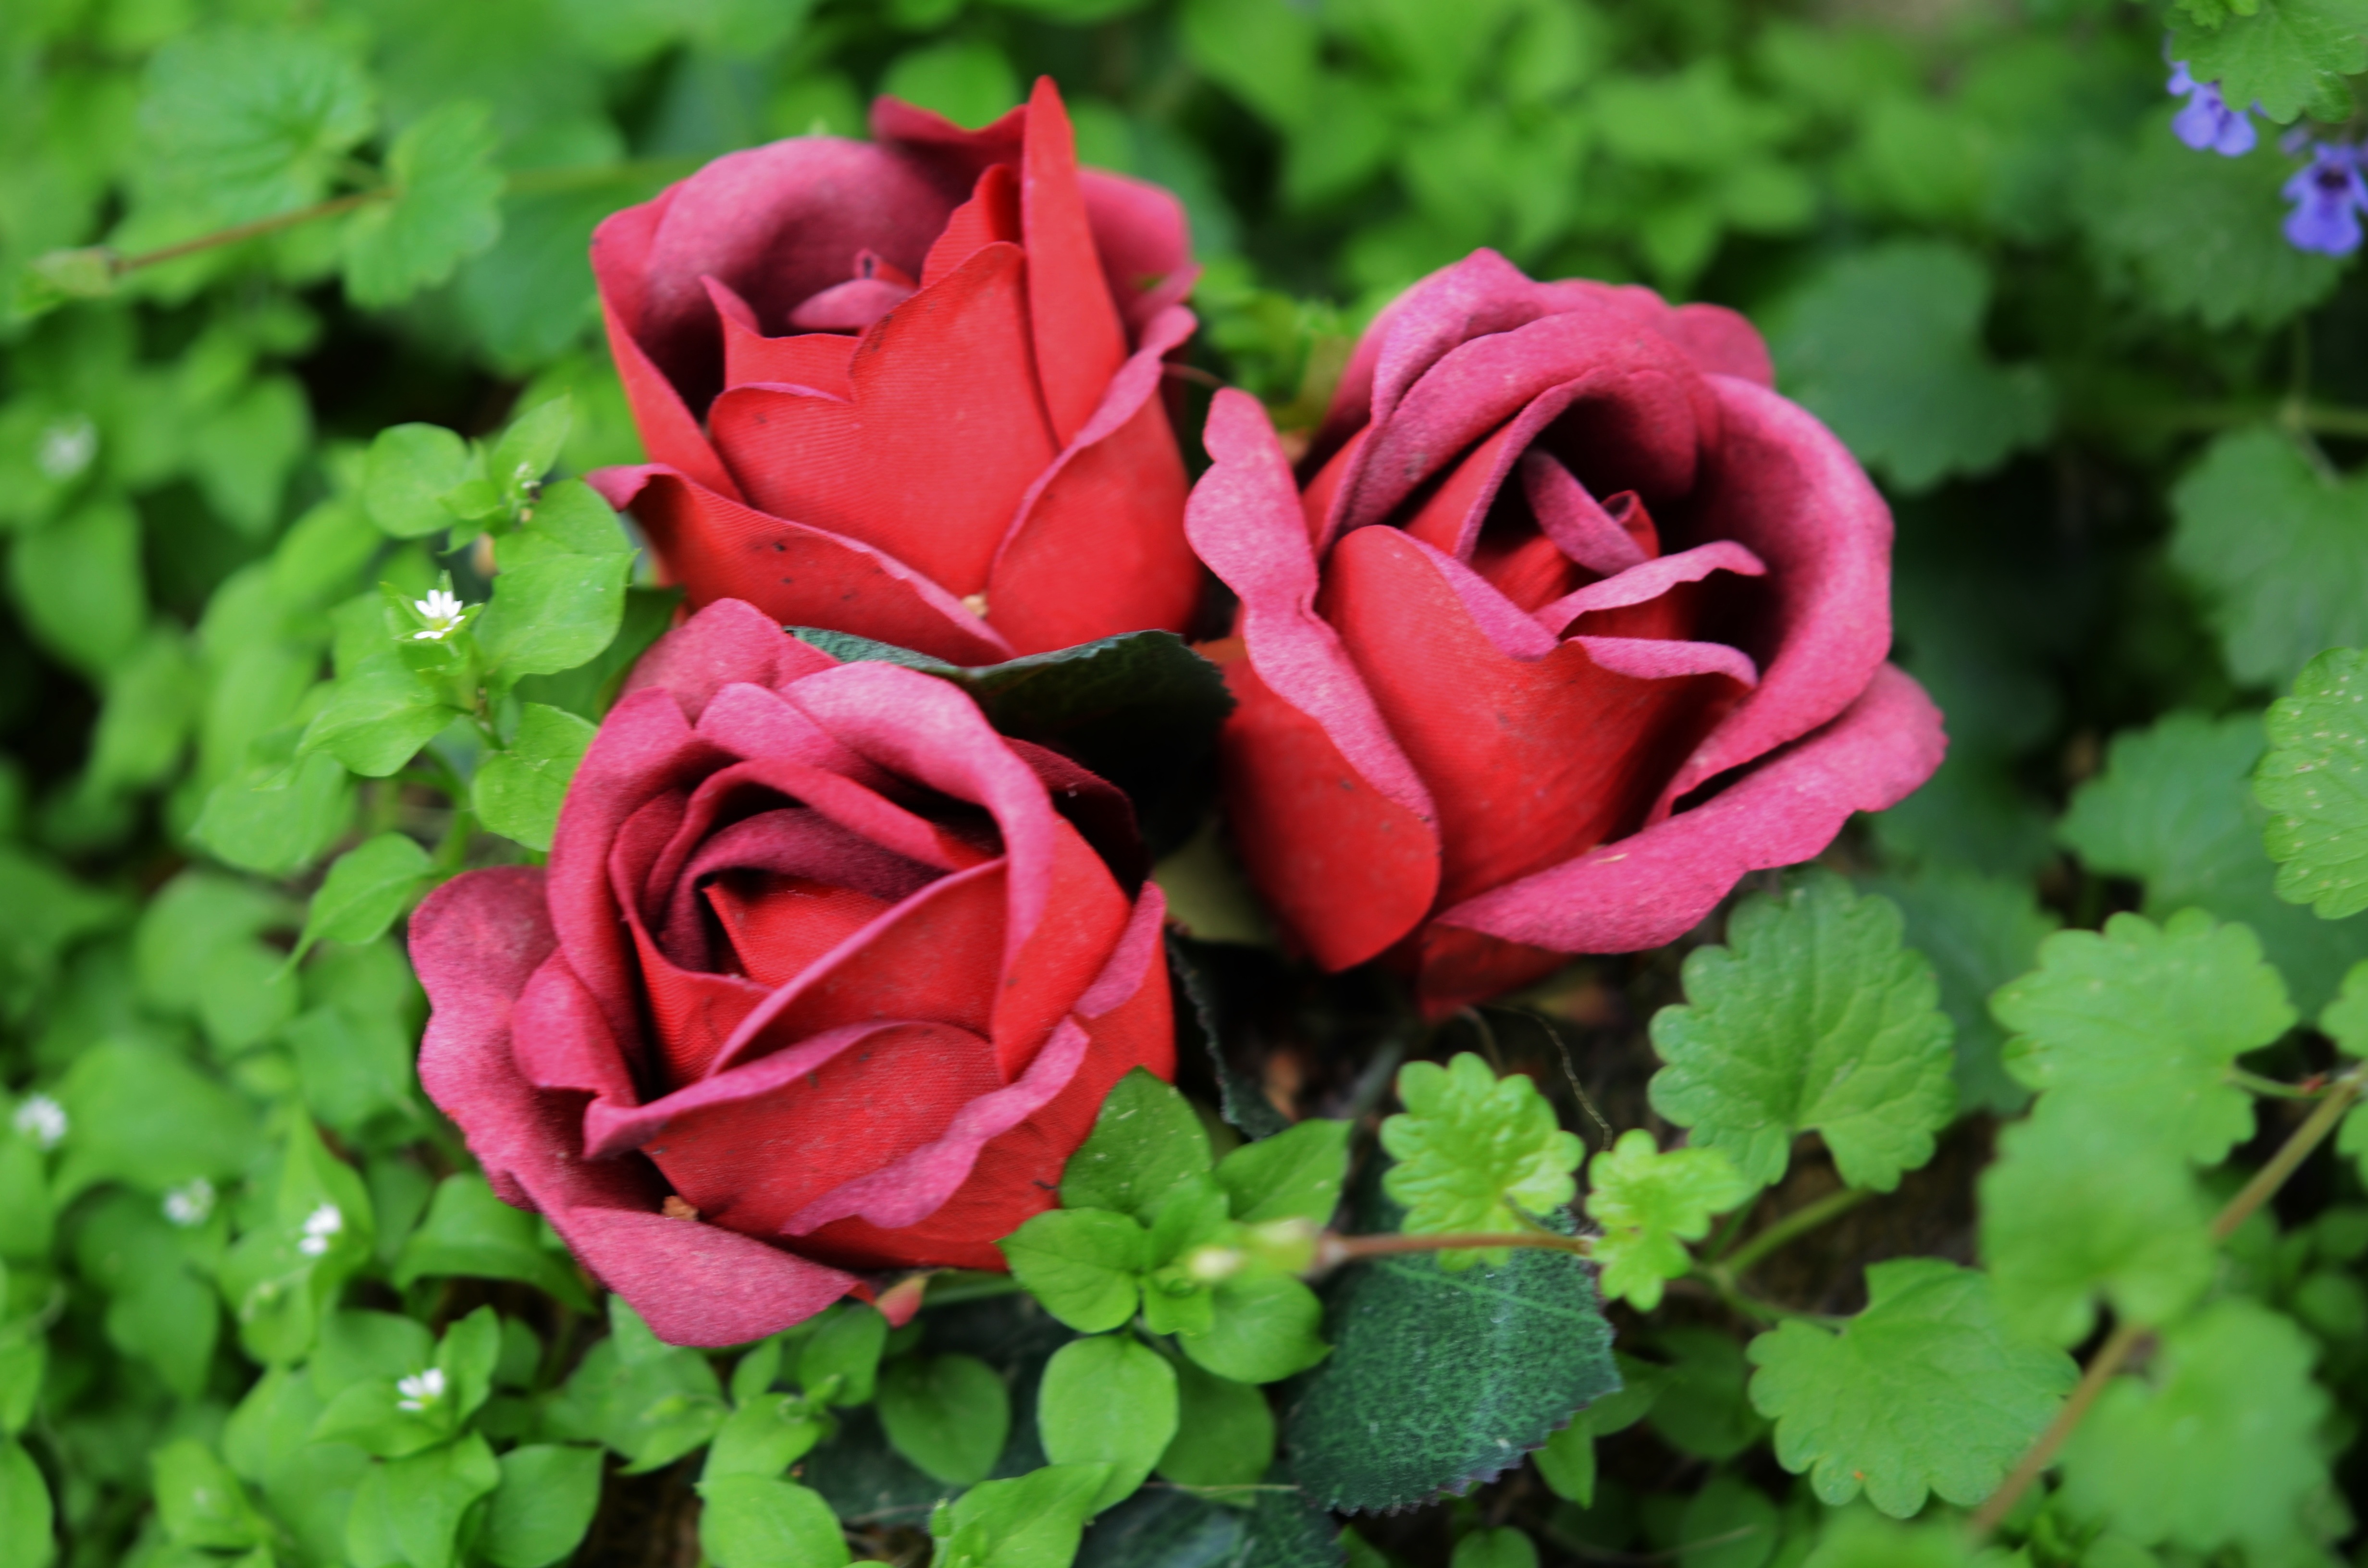
nature, blossom, plant, leaf, flower, petal, bloom, summer, floral, bouquet, rose, spring, red, floribunda, flowering plant, garden roses, rose family, annual plant, land plant, rosa centifolia, rose order